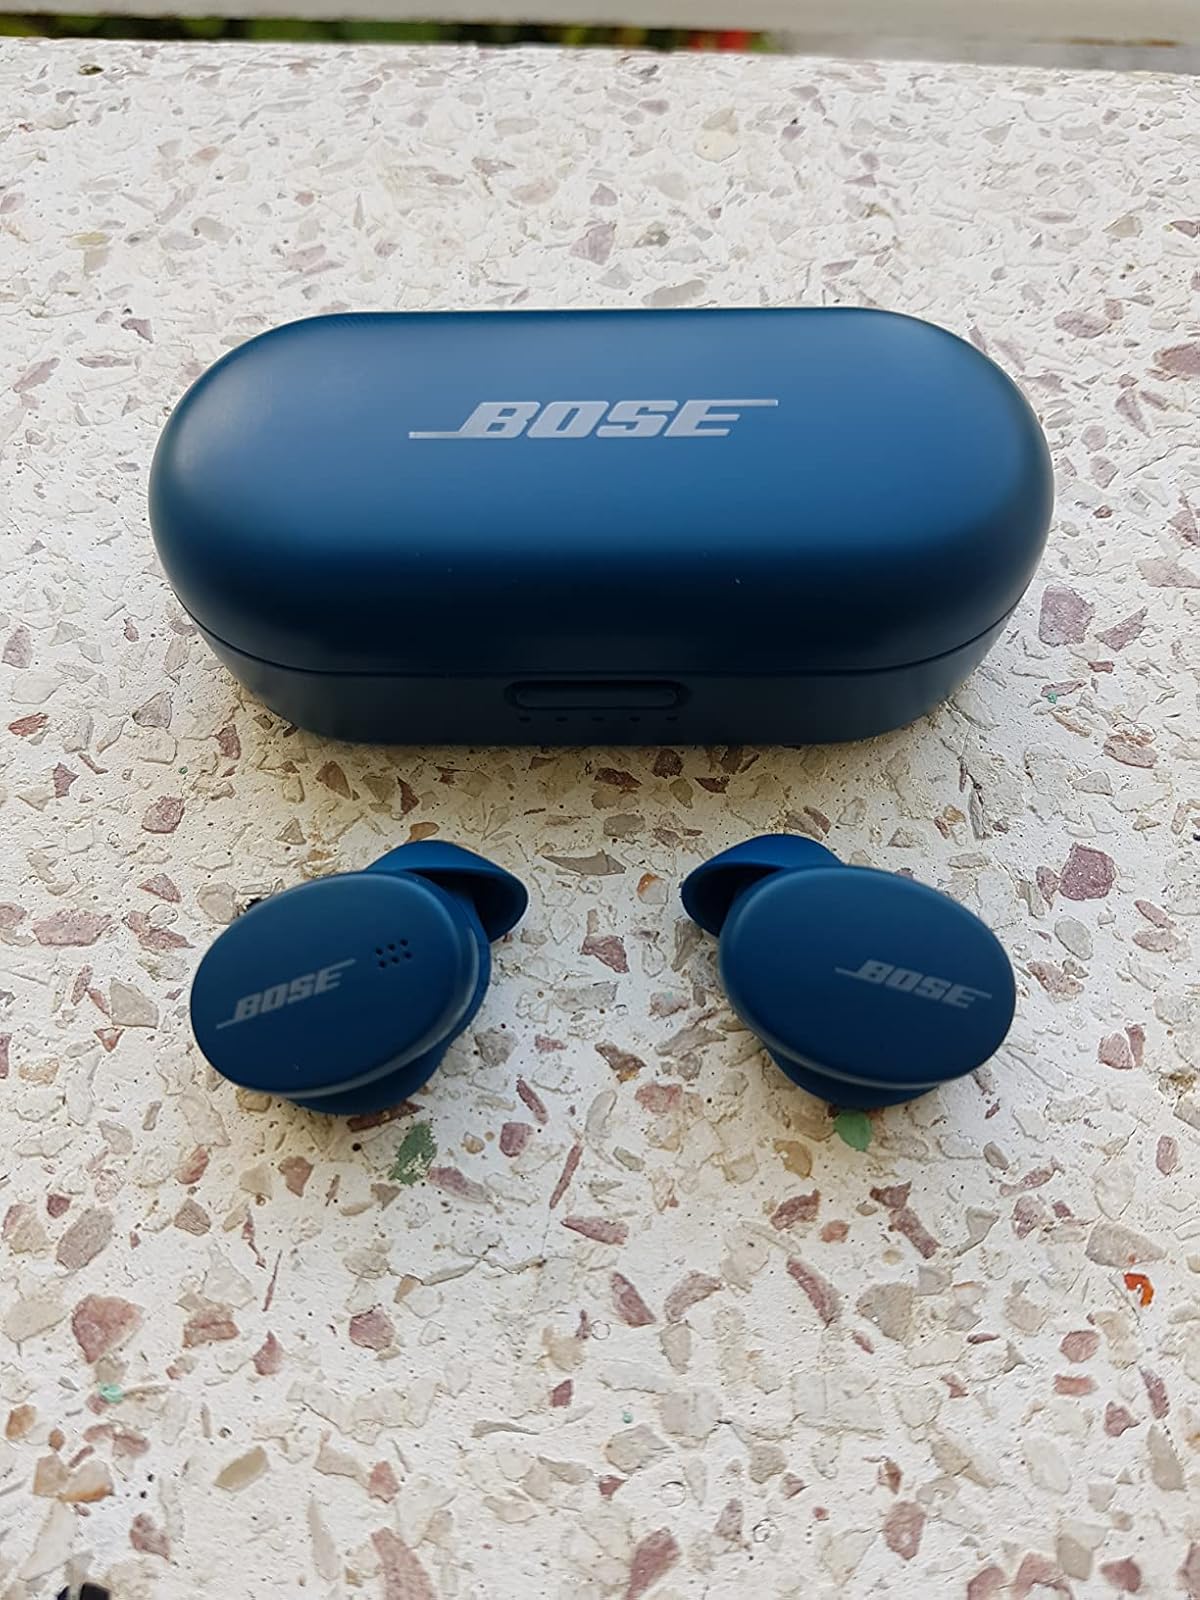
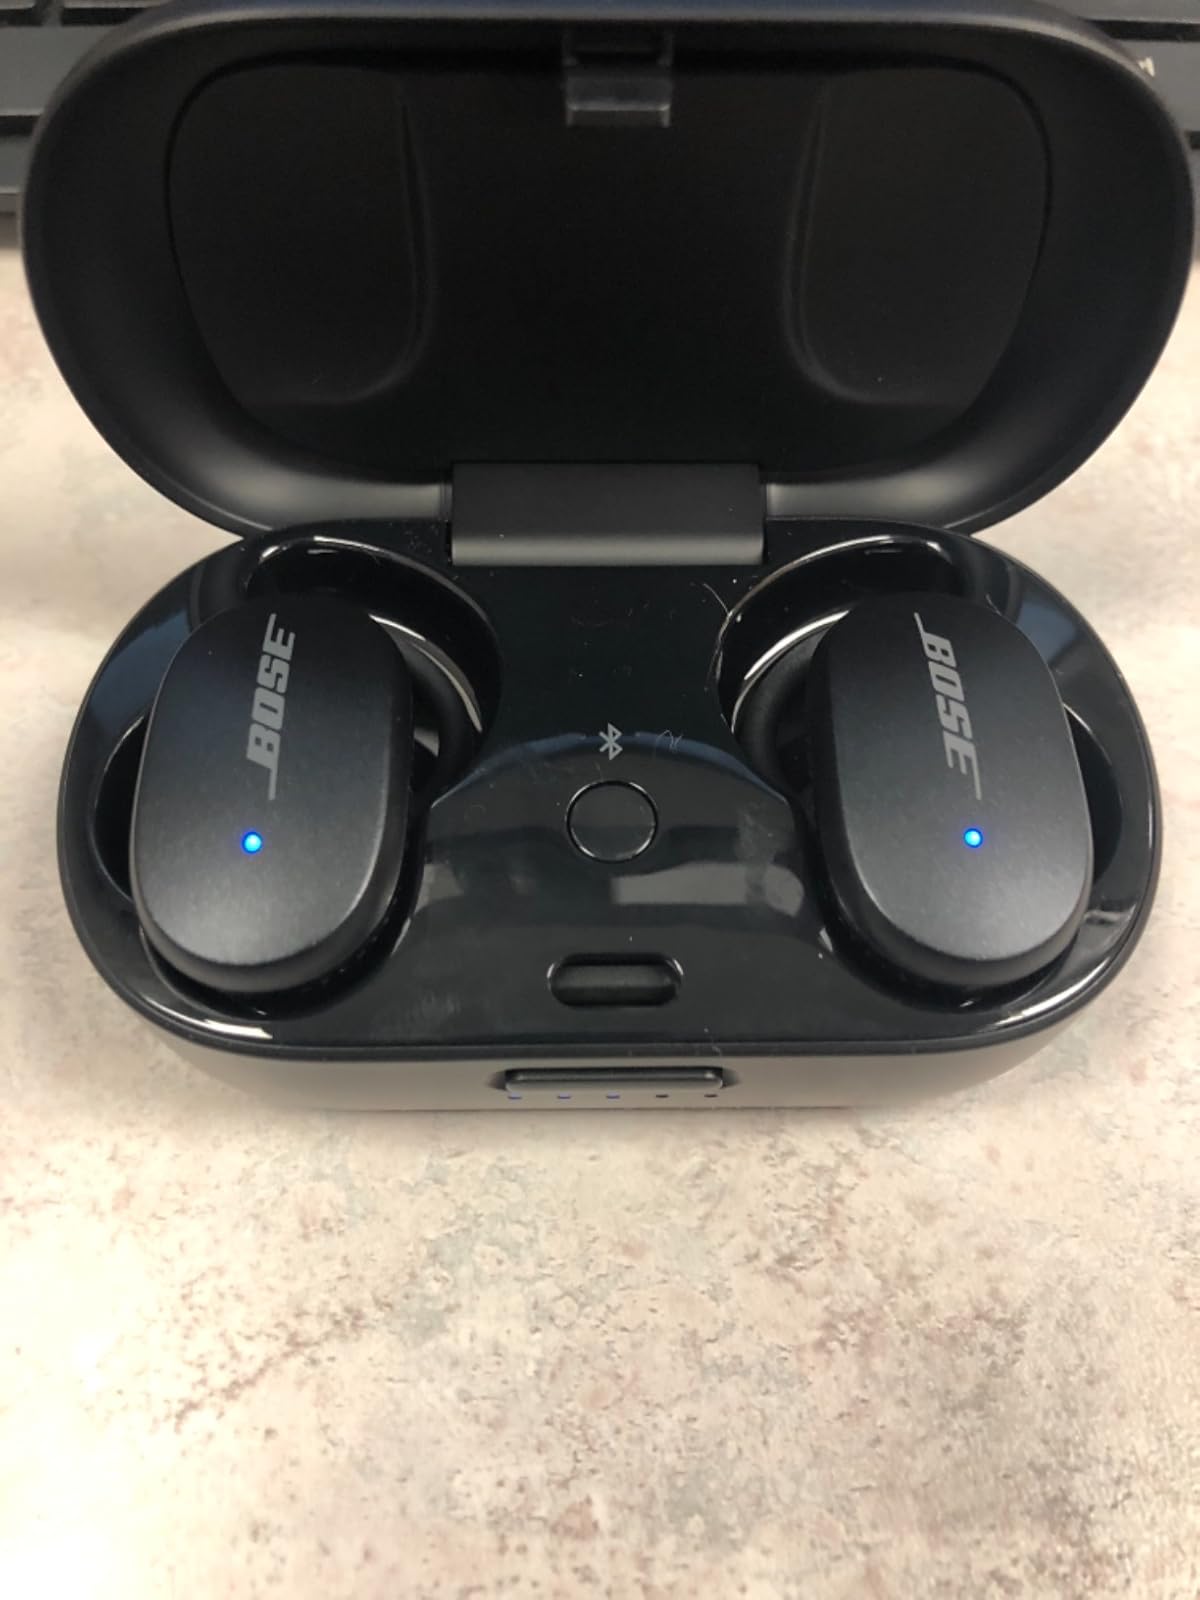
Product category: earbuds
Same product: no